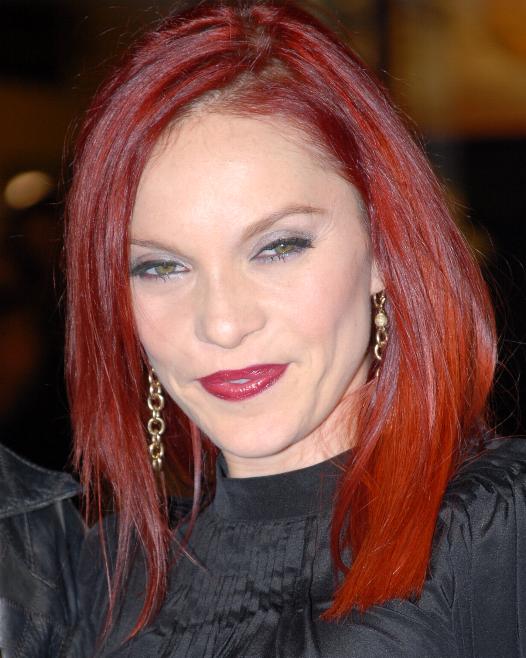
คาร์มิต บาชาร์

| image = Carmit Bachar LF.JPG
| caption = Bachar at the premiere of "27 Dresses", 2008
| background = solo_singer
| alias = Foxy Doll
| birth_place = Los Angeles, California, United States
| occupation = Singer, dancer, model, actress, showgirl
| years_active = 1995–present
| label = Interscope Records|Interscope
| associated_acts = The Pussycat Dolls
| birth_name = Carmit Maile Bachar
| name = Carmit
คาร์มิต ไมเล บาชาร์ (; ; เกิด 4 กันยายน พ.ศ. 2517) เป็นที่รู้จักในนาม คาร์มิต เป็นนักร้อง นักเต้น นางแบบ นักแสดงและโชว์เกิร์ลชาวอเมริกัน เธอเป็นสมาชิกของ Pussycat Dolls เธอแต่งงานกับ เควิน วิเทเกอร์ คู่ครองที่รู้จักกันมานานและให้กำเนิด คีอาลา โรส เมื่อวันที่ 18 กันยายน พ.ศ. 2554
ในเดือนพฤศจิกายน พ.ศ. 2562 มีการประกาศว่า Carmit ได้เข้าร่วม Pussycat Dolls อีกครั้งสำหรับทัวร์รวมตัวในปี พ.ศ. 2563 พวกเขาปล่อยซิงเกิล React คัมแบ็คในวันที่ 7 กุมภาพันธ์ พ.ศ. 2563
== อ้างอิง ==
หมวดหมู่:กลุ่มดนตรีป็อปสัญชาติอเมริกัน
หมวดหมู่:กลุ่มดนตรีแดนซ์สัญชาติอเมริกัน
หมวดหมู่:เกิร์ลกรุปสหรัฐอเมริกา
หมวดหมู่:วงกลุ่มหก
หมวดหมู่:กลุ่มดนตรีริธึมแอนด์บลูส์สัญชาติอเมริกัน
หมวดหมู่:กลุ่มดนตรีที่ก่อตั้งในปี พ.ศ. 2546
หมวดหมู่:ชาวอเมริกันเชื้อสายจีน
หมวดหมู่:ชาวอเมริกันเชื้อสายดัตช์
หมวดหมู่:ชาวอเมริกันเชื้อสายยิว
หมวดหมู่:ชาวอเมริกันเชื้อสายอินโดนีเซีย
หมวดหมู่:ชาวอเมริกันเชื้อสายอิสราเอล
หมวดหมู่:ชาวอิสราเอลเชื้อสายจีน
หมวดหมู่:ชาวอิสราเอลเชื้อสายดัตช์
หมวดหมู่:ชาวอิสราเอลเชื้อสายอเมริกัน
หมวดหมู่:ชาวอิสราเอลเชื้อสายอินโดนีเซีย
หมวดหมู่:ชาวยิวอิสราเอล